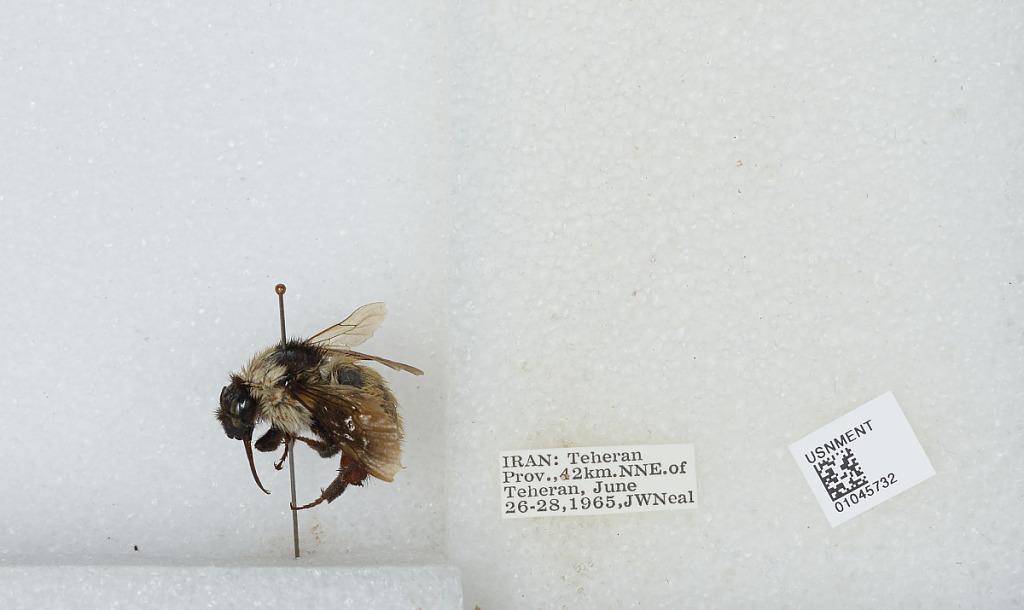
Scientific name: Bombus sp.
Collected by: J. Neal
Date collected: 1965-6-26
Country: Iran
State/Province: Mazandaran
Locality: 42 kilometers North Northeast of Tehran
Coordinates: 36.0762, 51.7922